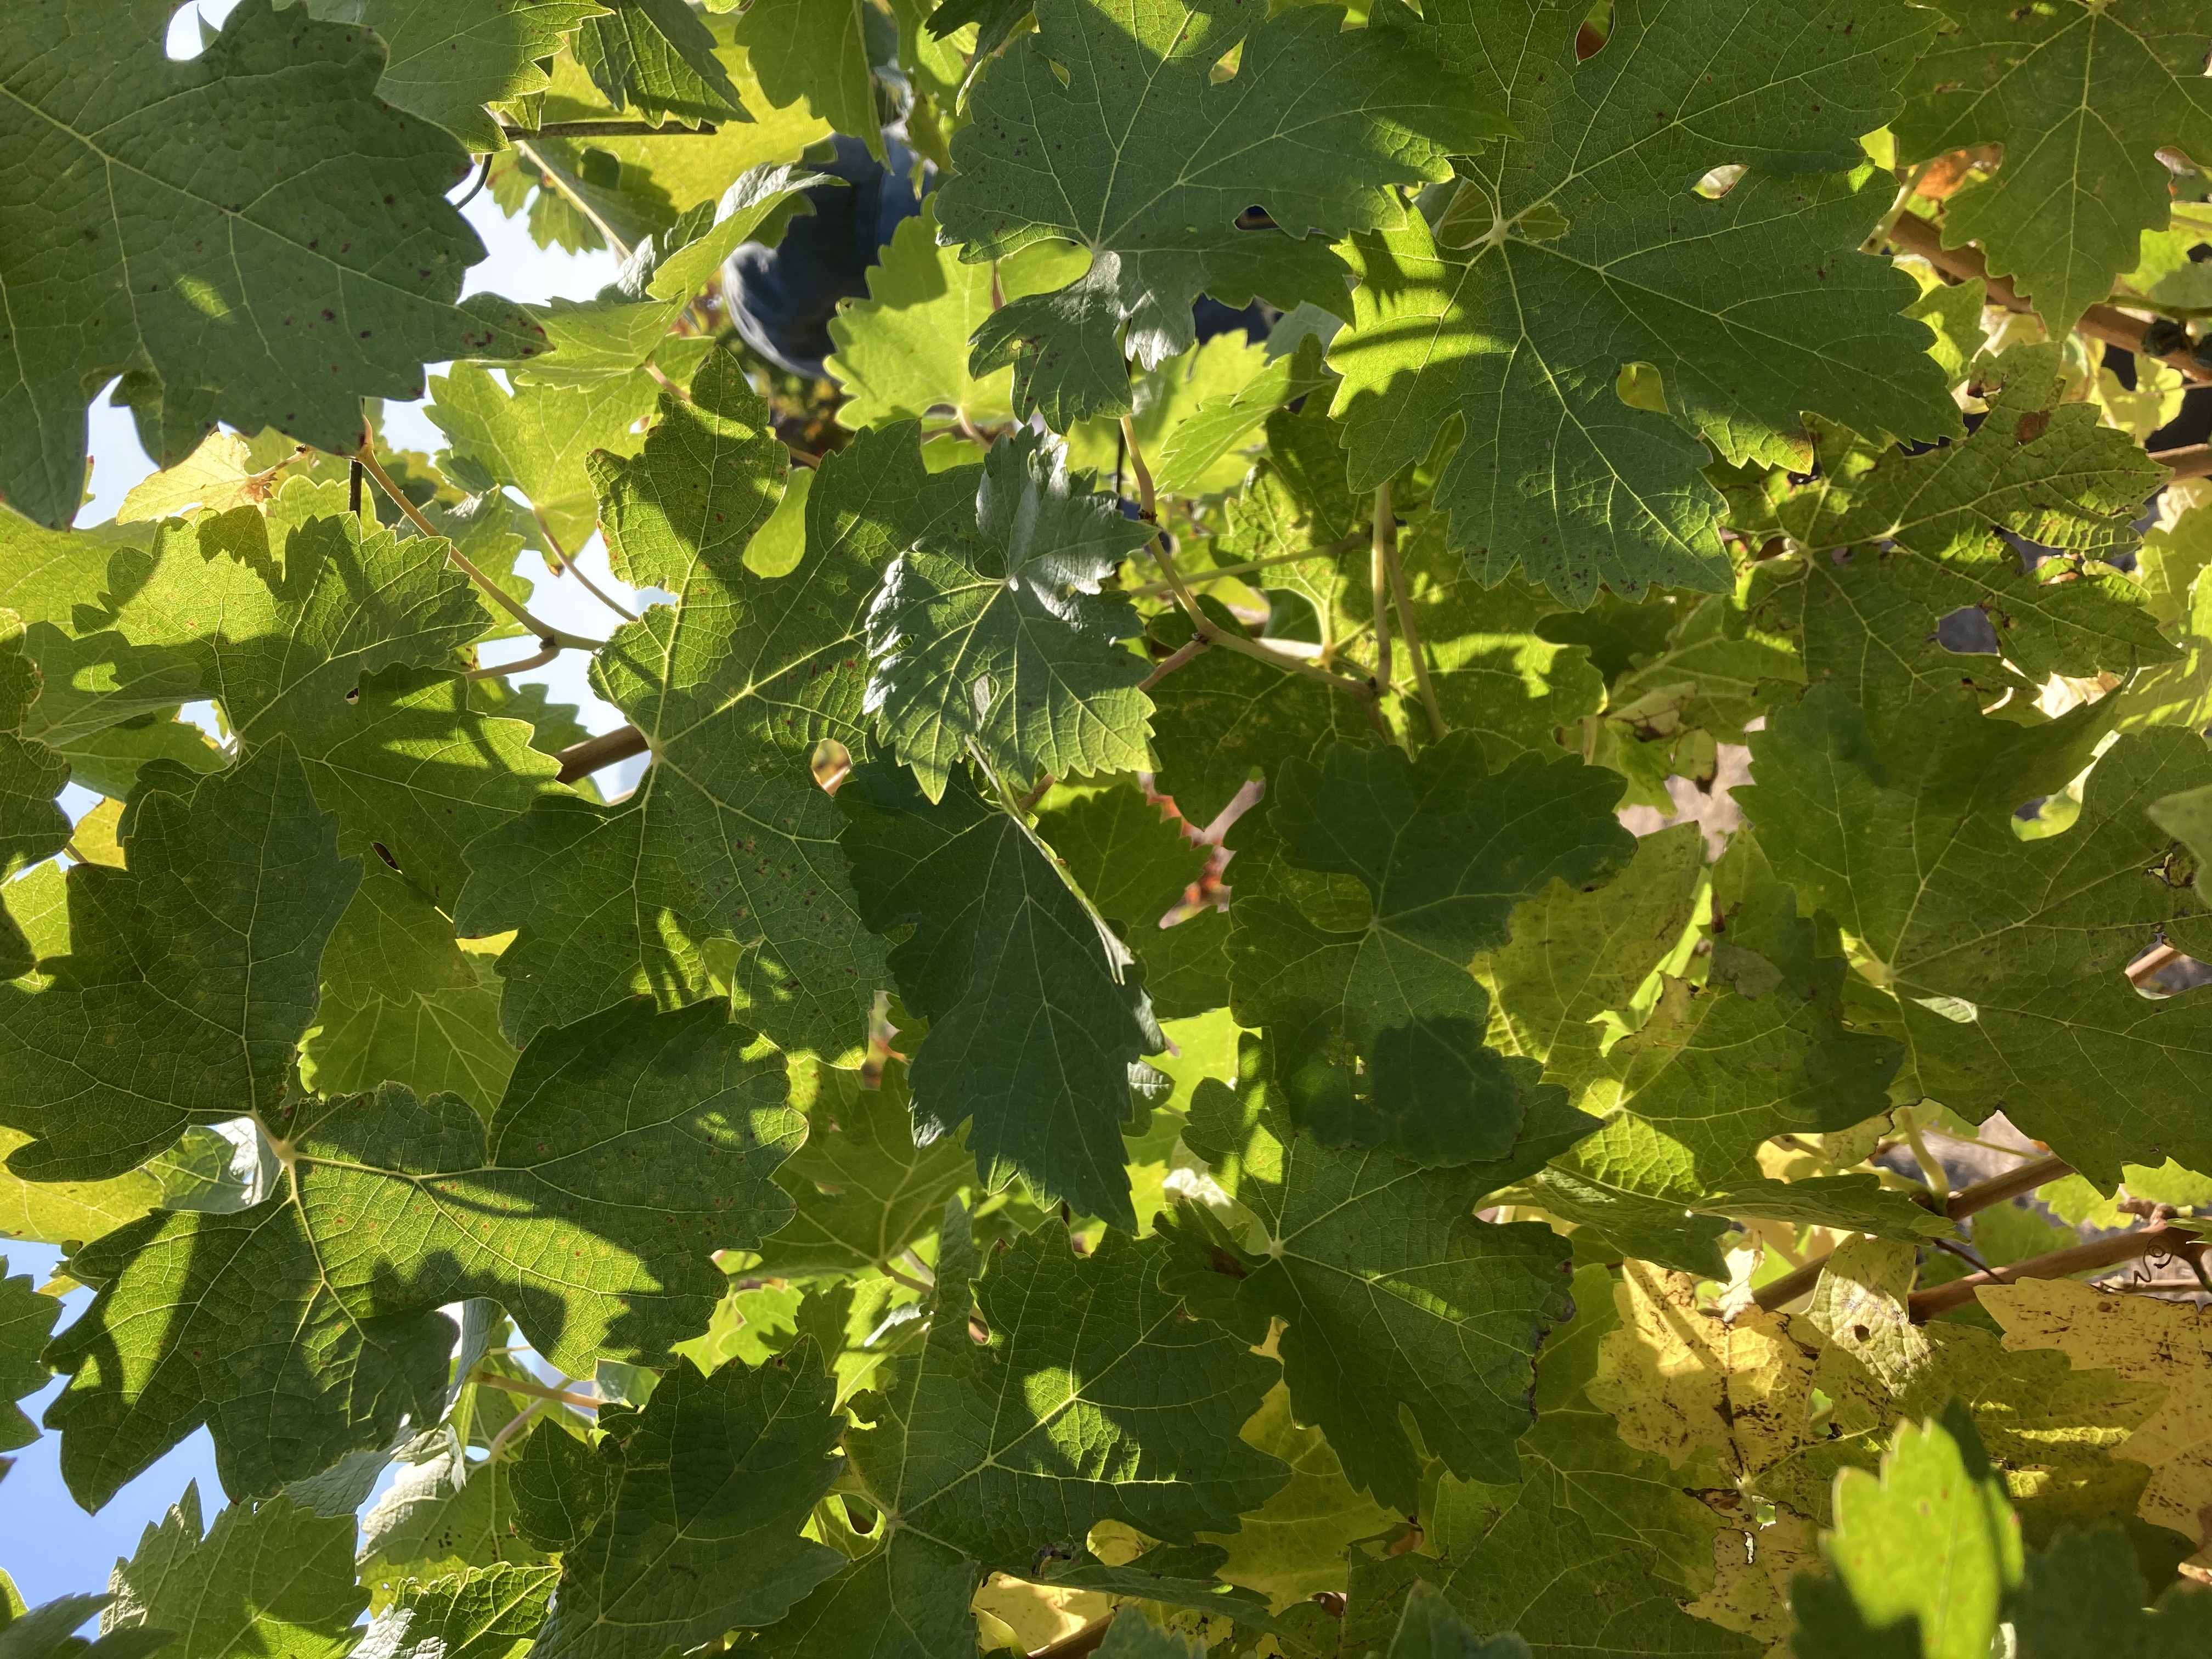
Label: No Virus